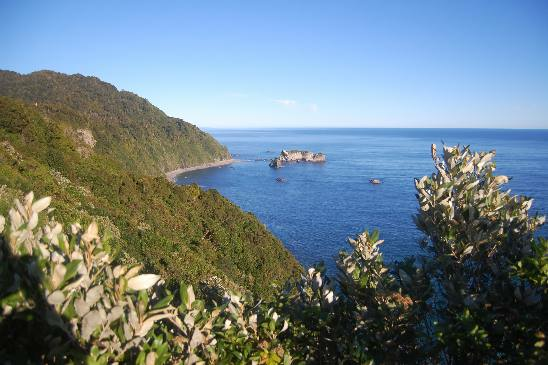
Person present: No